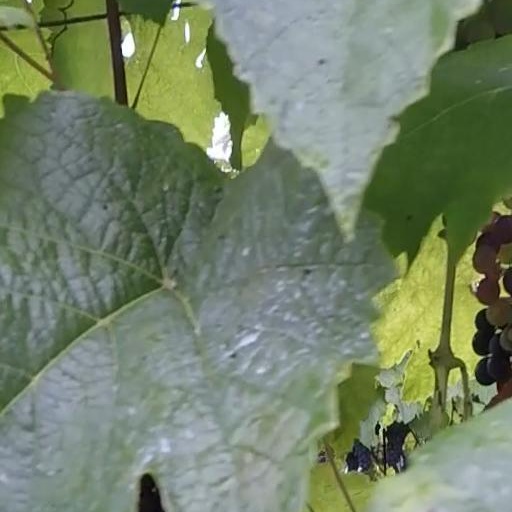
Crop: grape